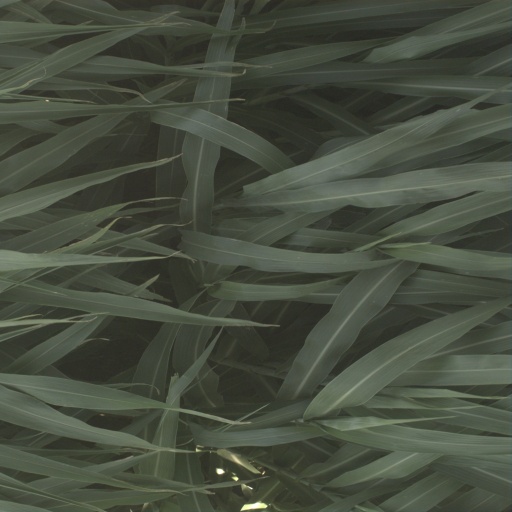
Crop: sorghum